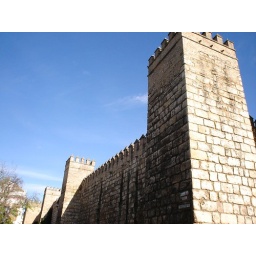
moor castle walls in Sevilla